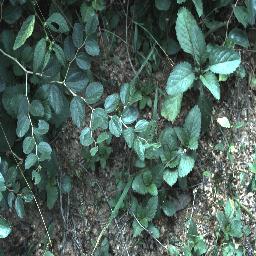
Label: chinee_apple